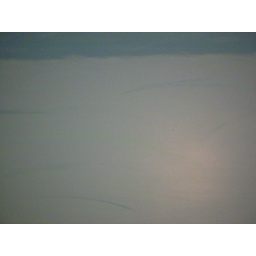
Close up of some detail in painted wall of ocean in guest room.